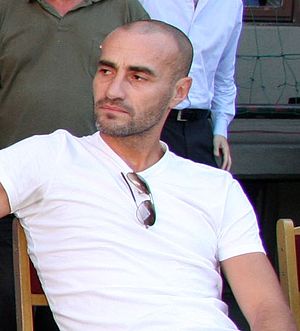
Paolo Montero
Paolo Rónald Montero Iglesias er en tidligere uruguayansk fodboldspiller, der spillede som forsvarsspiller hos flere sydamerikanske og europæiske klubber, samt for Uruguays landshold. Af hans klubber kan blandt andet nævnes CA Peñarol i hjemlandet samt italienske Juventus.